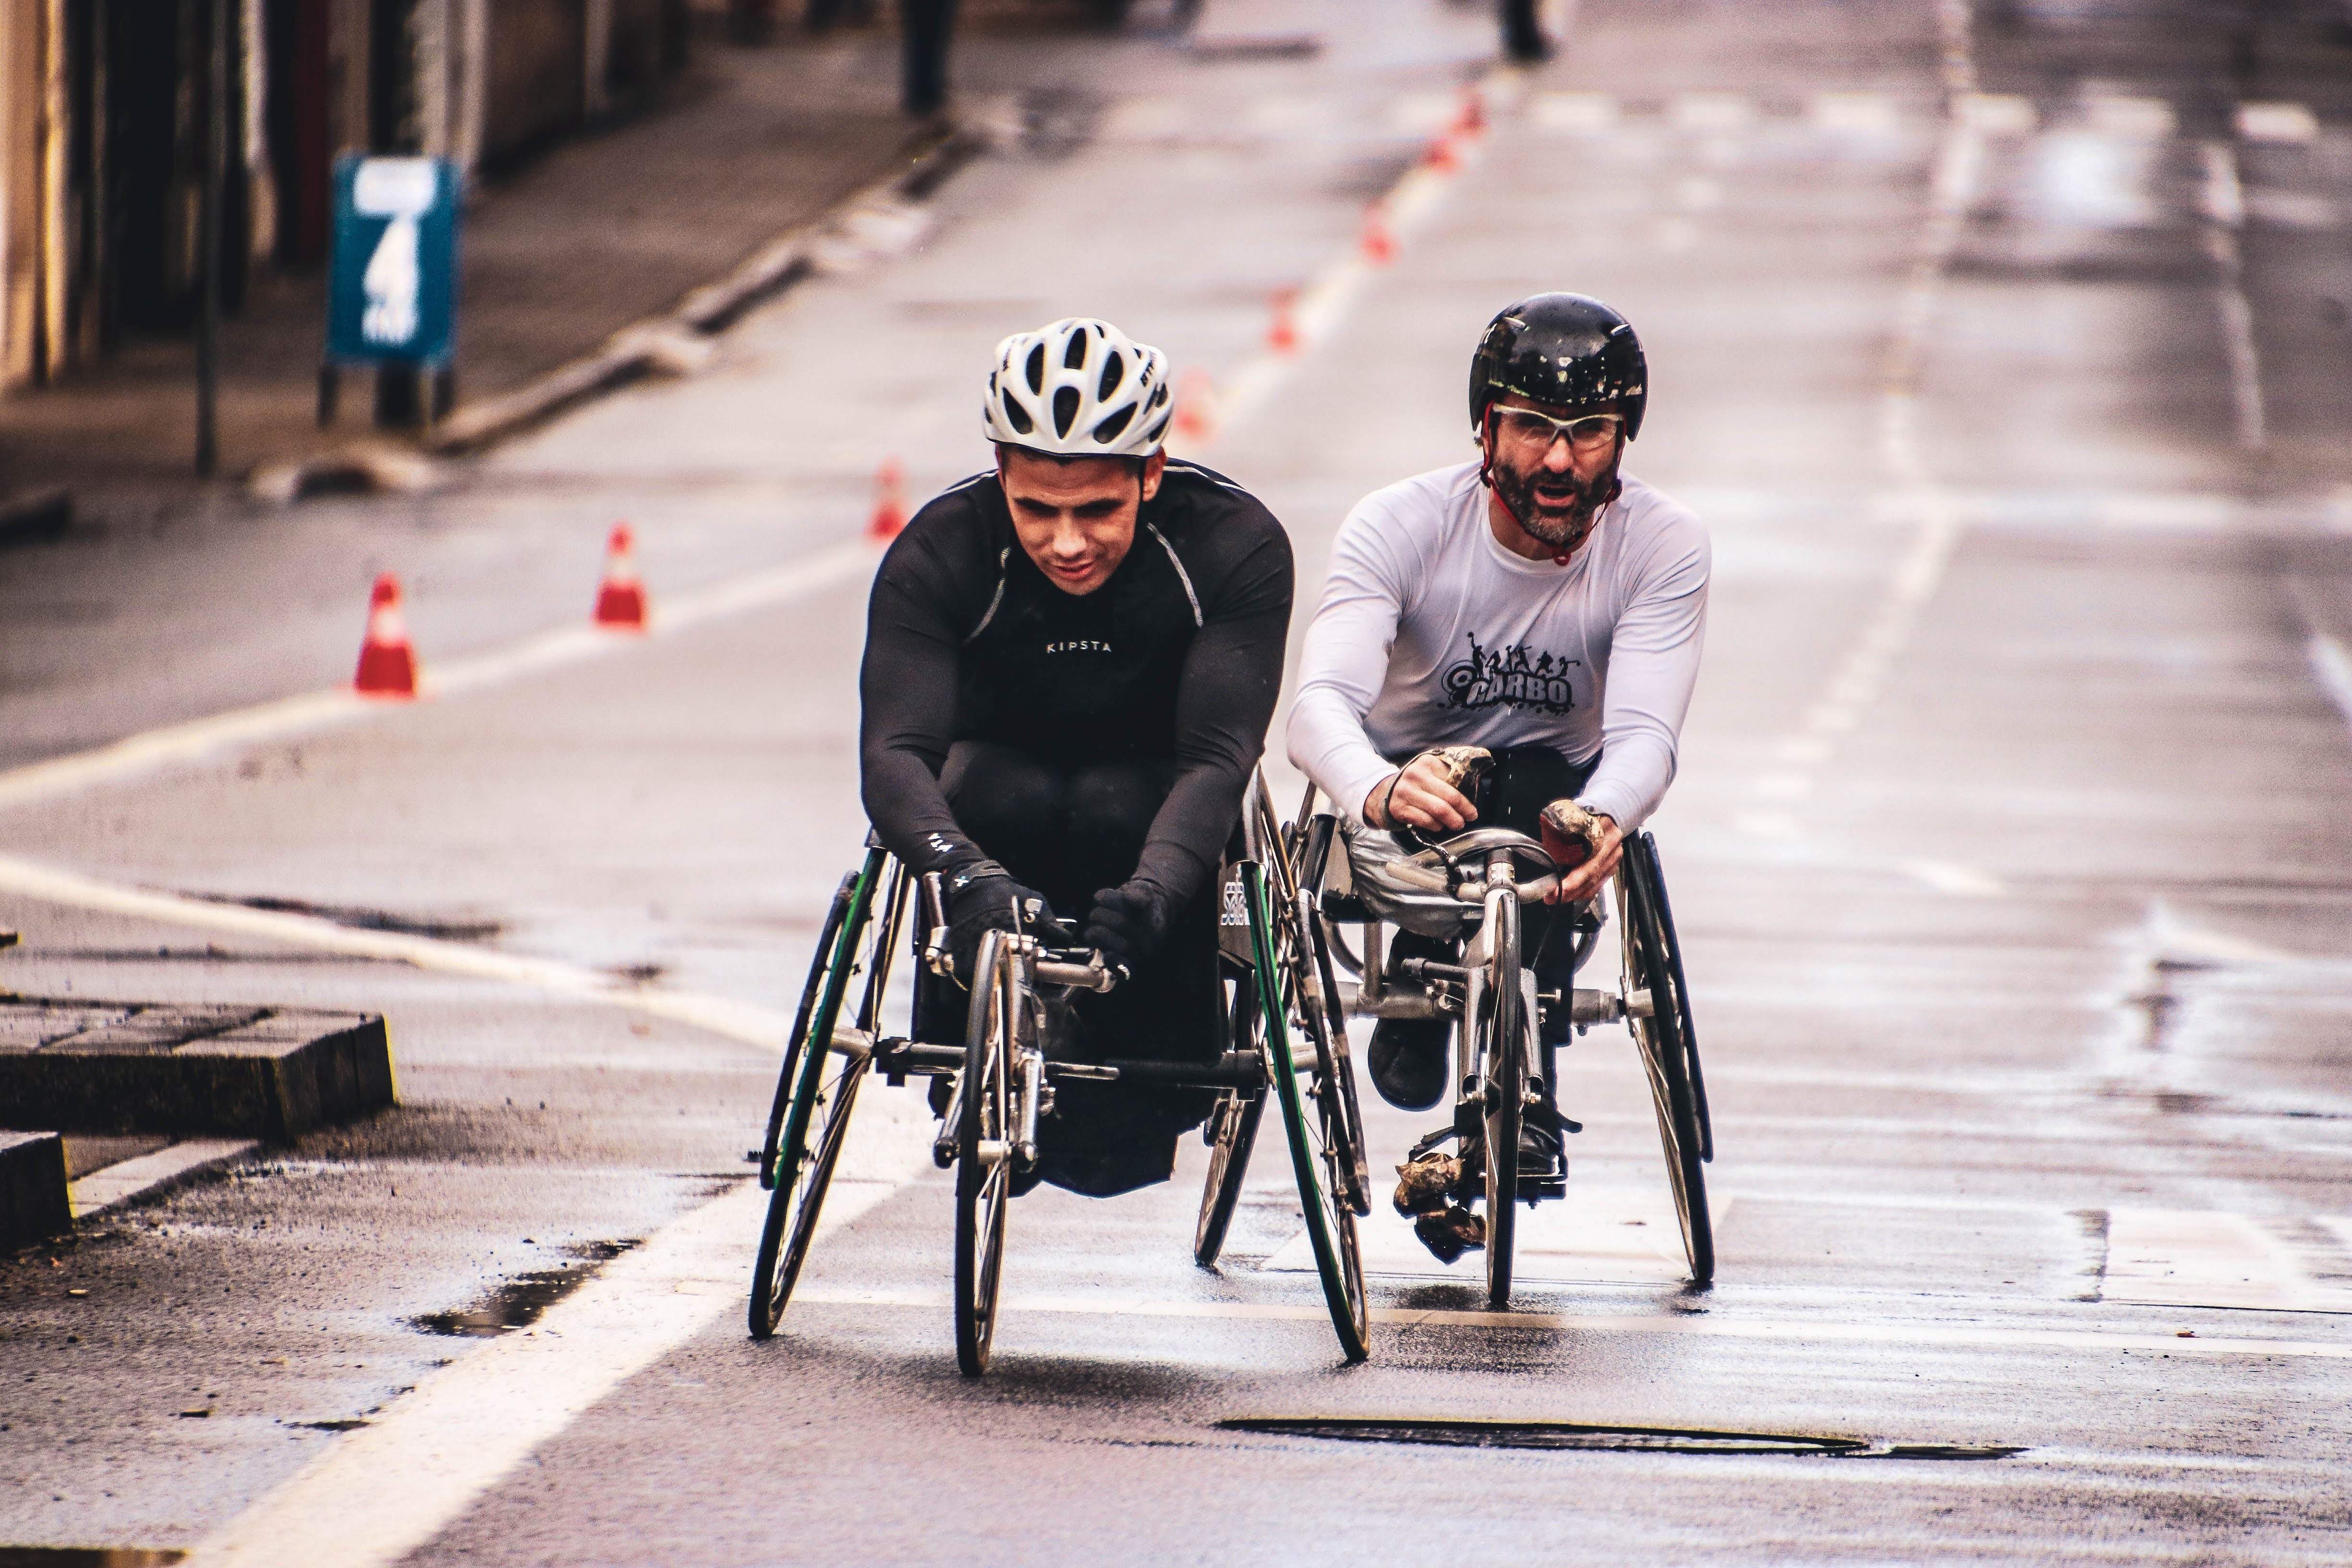
road cycling, cycling, vehicle, recreation, bicycle, human, wheelchair, wheelchair sports, sports, individual sports, wheelchair racing, street, endurance sports, sports equipment, disabled sports, marathon, road bicycle, winter, long distance running, road, bicycles equipment and supplies, bicycle pedal